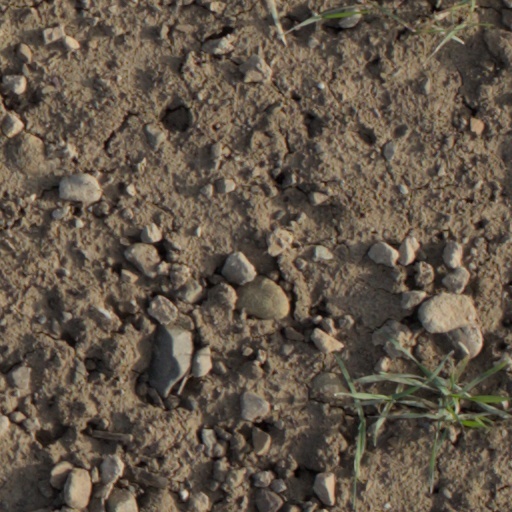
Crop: wheat